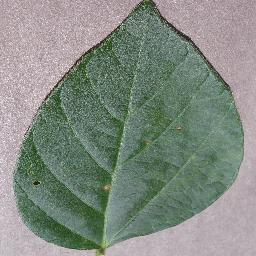
Label: Soybean___healthy